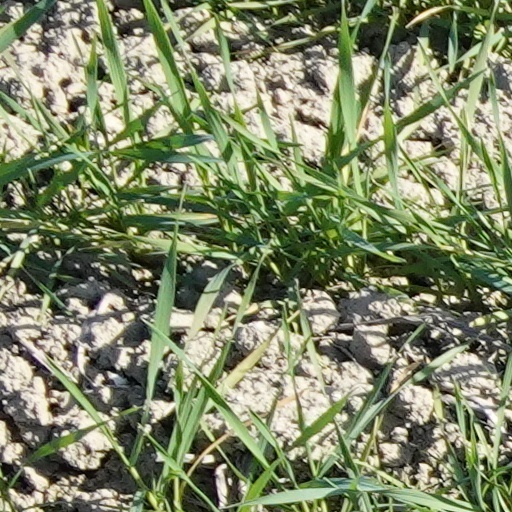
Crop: wheat